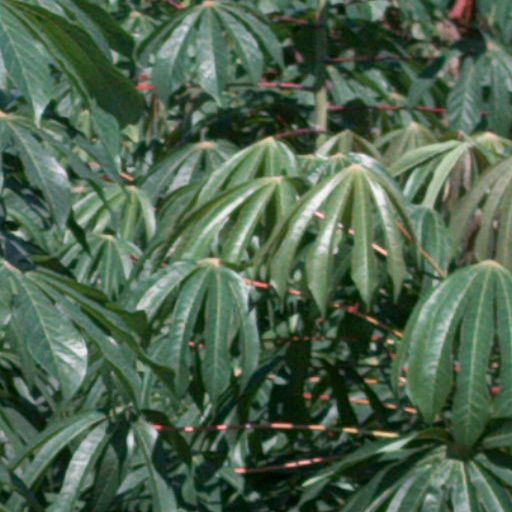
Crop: cassava